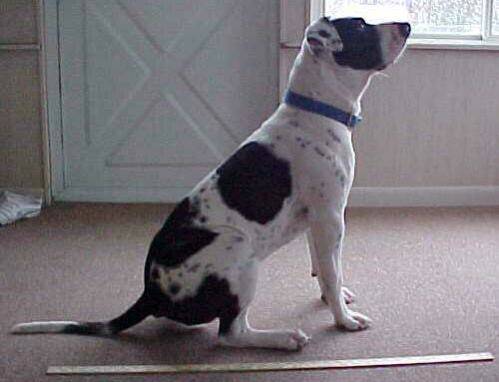
Label: dog